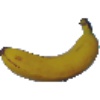
Label: Banana 1